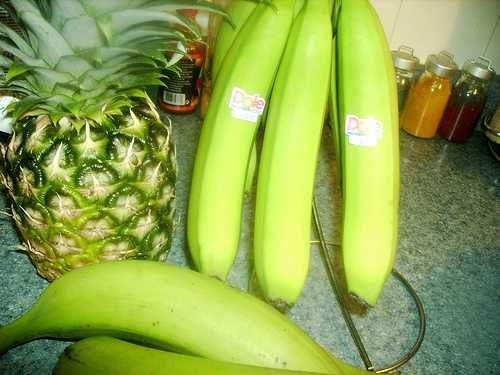
Label: Pineapple